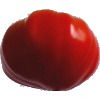
Label: Tomato 3